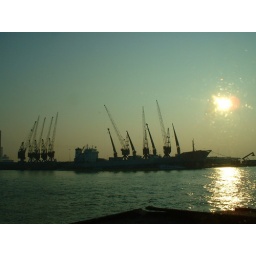
Rotterdam harbour today. through the car window. view on one of the fruit terminals. crane ballet (when in motion)